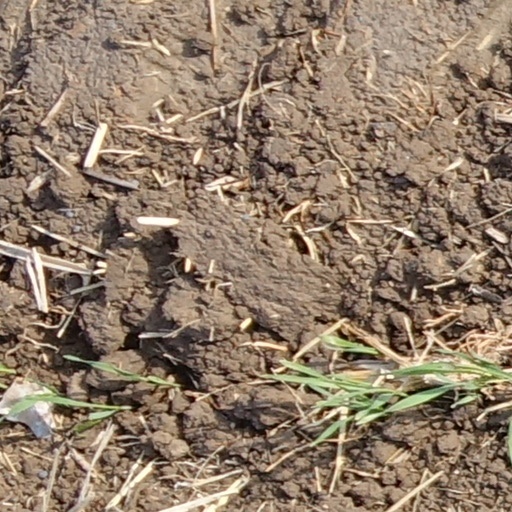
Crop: wheat